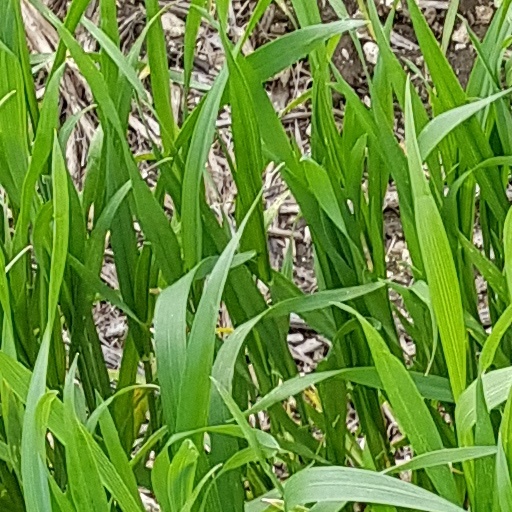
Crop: wheat